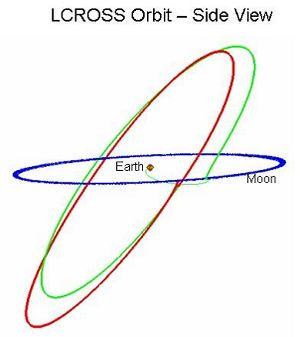
Lunar CRater Observation and Sensing Satellite est une sonde spatiale lunaire américaine de la NASA lancée le 18 juin 2009 à 21 h 32 TU par un lanceur Atlas V depuis la base de lancement de Cap Canaveral, en même temps que la sonde Lunar Reconnaissance Orbiter. La mission de LCROSS est d'analyser les débris de Lune soulevés par l'impact de l'étage Centaur de son lanceur sur le sol lunaire dans une zone de la région polaire située en permanence à l'ombre en y recherchant la présence d'eau. L'impact a lieu le vendredi 9 octobre 2009. Les données recueillies permettent de confirmer la présence d'eau distribuée de manière irrégulière dans les régions situées en permanence à l'ombre.